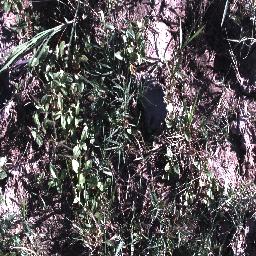
Label: negative